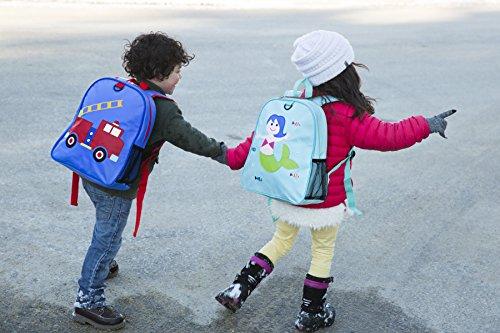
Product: Wildkin Embroidered Backpack for Toddler Boys and Girls, Perfect Size for Daycare, Preschool, and Kindergarten, Patterns Coordinate With Our Nap Mats and Embroidered Lunch Boxes
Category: Clothing, Shoes & Jewelry | Luggage & Travel Gear | Backpacks | Kids' Backpacks
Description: Coordinates with other Wildkin gear – make a theme out of it Each embroidered backpack was designed to coordinate with other Wildkin gear.
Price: $29.99
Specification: ProductDimensions:13.5x5x12.2inches|ItemWeight:11.2ounces|ShippingWeight:11.2ounces(Viewshippingratesandpolicies)|DomesticShipping:ItemcanbeshippedwithinU.S.|InternationalShipping:Thisitemisnoteligibleforinternationalshipping.LearnMore|ASIN:B01BOYDZR0|Itemmodelnumber:20635|Manufacturerrecommendedage:36months-7years